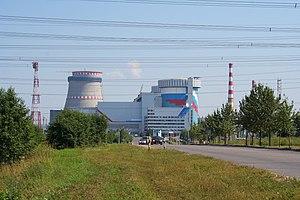
Le secteur de l'énergie en Russie tient une place dominante dans l'économie de la Russie et figure parmi les plus importants au monde.